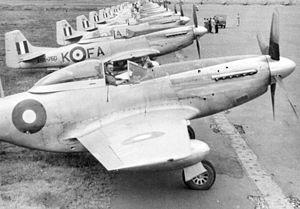
La Force d'occupation du Commonwealth britannique était le nom donné aux forces militaires communes australiennes, britanniques, indiennes et néo-zélandaises déployées sur le territoire du Japon occupé, du 21 février 1946 jusqu'à la fin de l'occupation en 1952. À son apogée, la BCOF comprenait environ 40 000 personnes, soit environ 25 % du total des forces d’occupation alliées au Japon.